William Browning Spencer

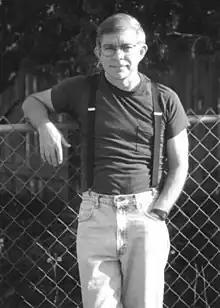
William Browning Spencer in 1995

William Browning Spencer (born 1946) is an American novelist and short story writer living in Austin, Texas. His science fiction and horror stories are often darkly and surrealistically humorous.